Manuel Roxas

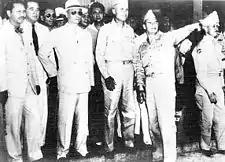
One of the last pictures of President Manuel Roxas.

In 1933, Roxas and Osmeña flew to Washington to negotiate Filipino independence from the United States. The Americans agreed to grant the Filipinos independence, but only on the condition that the United States be allowed to retain military bases in the Philippines, a condition that led for the act to be rejected by the Philippine Congress. Quezon was late to state that the allowing of the United States to retain its bases in the Philippines would make Filipino independence no different from the independence of the Japanese sham state of Manchukuo.